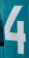
Number: 4